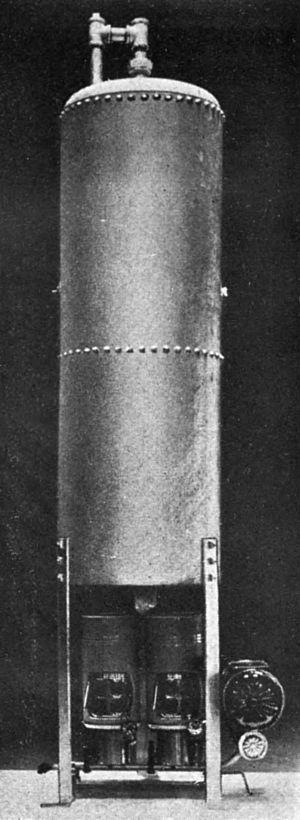
Le chauffage de l'eau est un processus de transfert de chaleur qui utilise une source d'énergie pour chauffer l'eau au-dessus de sa température initiale. Les usages domestiques typiques de l'eau chaude comprennent la cuisine, le nettoyage, la baignade et le chauffage des locaux. Dans l'industrie, l'eau chaude et l'eau chauffée en vapeur ont de nombreux usages.